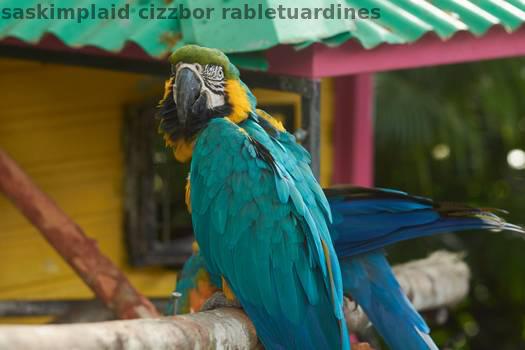
Label: Watermark